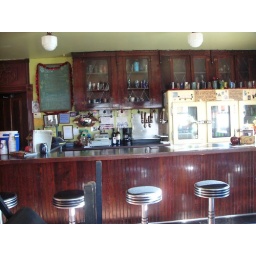
Maybe the best seat in the house